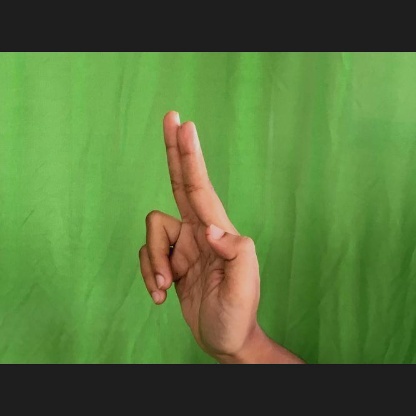
Mudra: Ardhapathaka